Kamil Syprzak

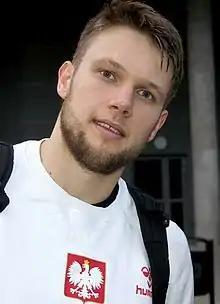
Syprzak in 2013

Kamil Syprzak (born 23 July 1991) is a Polish professional handball player for Paris Saint-Germain and the Polish national team.